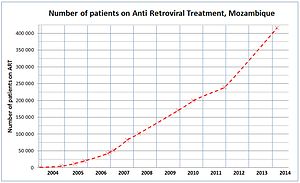
Mozambique / Demografi / Sundhed
Stigning i antallet af aids-patienter på antiretrovirale mediciner, 2003-14.
Mozambique er et land i det sydøstlige Afrika omkranset af Det Indiske Ocean mod øst, Tanzania mod nord, Malawi og Zambia mod nordvest, Zimbabwe mod vest og Swaziland og Sydafrika mod sydvest. Det er adskilt fra Madagaskar af Mozambique-kanalen mod øst. Hovedstaden og den største by er Maputo.